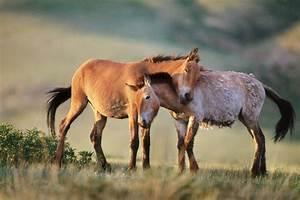
horse